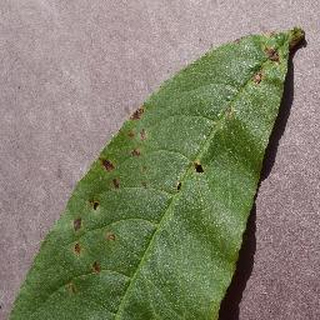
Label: peach_bacterial_spot